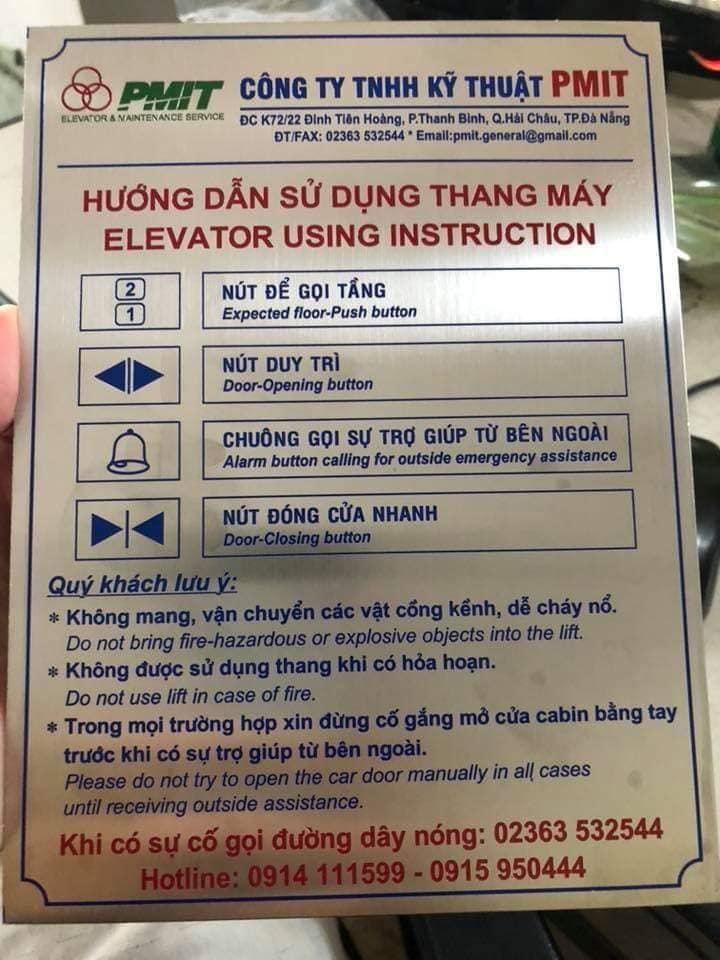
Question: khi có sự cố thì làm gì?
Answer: gọi đường dây nóng 02363532544